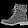
Label: Ankle boot